Beacon Grand Hotel

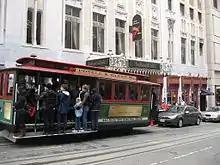
Sir Francis Drake Hotel entrance in 2012

The Beacon Grand is a historic 416-room hotel in San Francisco, California, opened in 1928 as the Sir Francis Drake Hotel. It is located at the corner of Sutter and Powell streets adjacent to Union Square.